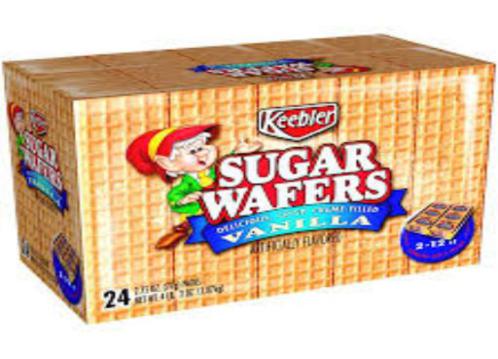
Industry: Food